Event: Typhoon Ruby
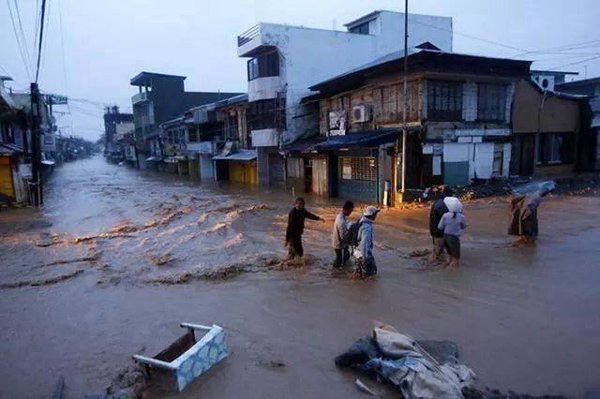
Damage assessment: damage